Collier and McKeel

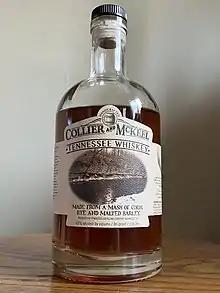
A bottle of Collier and McKeel Tennessee Whiskey

Collier and McKeel is a brand of Tennessee whiskey produced in Nashville. The whiskey was originally distilled by Tennessee Distilling Company, a corporation founded in 2009 in Franklin, Tennessee, by former Tennessee state representative Mike Williams. The brand was sold to North Coast Spirits, a California business group, in 2014, but distillation and other operations remained in Nashville.